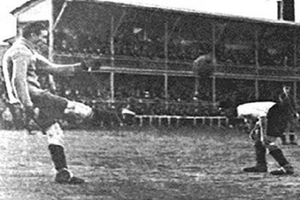
Le Camp del carrer Industria, plus connu comme « La Escopidora » est le premier stade ayant appartenu au FC Barcelone et où son équipe de football joue de 1909 à 1922.